Planktothrix

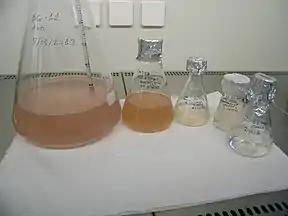
"Planktothrix rubescens" culture. Note the reddish brown color which gave this strain's algal blooms the name "Burgundy-blood phenomenon"

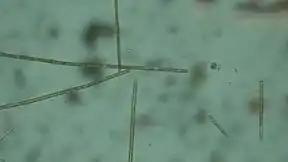
"Planktothrix rubescens"

Both "P. agardhii" and "P. rubescens" have the ability to form massive blooms in freshwater lakes and reservoirs. The whole genus has been studied to thrive in various temperate to subtropical water ecosystems in Europe, Asia, Africa and Australia. "P. agardhii" is commonly found at most latitudes in shallow and turbid lakes where it can tolerate continuous mixing of the water column. "P. rubescens" is regularly found in clear, deep alpine and pre-alpine lakes that are seasonally stratified. "P. agardhii" grows in the low light conditions of the metalimnion where it can maximize the absorption of green light with its phycoerythrin pigments. Under the action of wind-induced internal waves, "P. rubescens" can be moved vertically by several meters following the movements of the metalimnion, which in turn modifies rapidly (within a day) the light conditions experienced by the filaments. This was shown to significantly affect the photosynthesis rate and oxygen production especially in lakes where the dominant organism of the phytoplankton community is "P. rubescens" such as in Lake Zurich.